Grosvenor Square

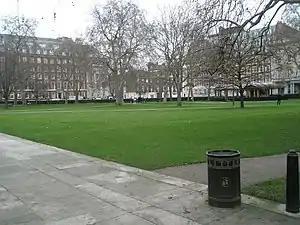
The central garden in Grosvenor Square, now a public park (pictured November 2008)

Grosvenor Square is a large garden square in the Mayfair district of Westminster, Greater London. It is the centrepiece of the Mayfair property of the Duke of Westminster, and takes its name from the duke's surname "Grosvenor". It was developed for fashionable residences in the 18th century. In the 20th it had an American and Canadian diplomatic presence, and currently is mixed use, commercial.